Antonio Spallino

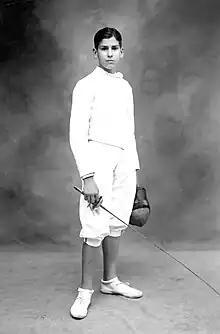

Antonio Spallino (1 April 1925 – 28 September 2017) was an Italian fencer. He won a gold, silver and bronze medal at two Olympic Games. He competed at the 1951 Mediterranean Games where he won a gold medal in the team foil event. Spallino was President of Panathlon International from 1988 to 1996. He was mayor of Como from 1970 to 1985.